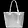
Label: Bag